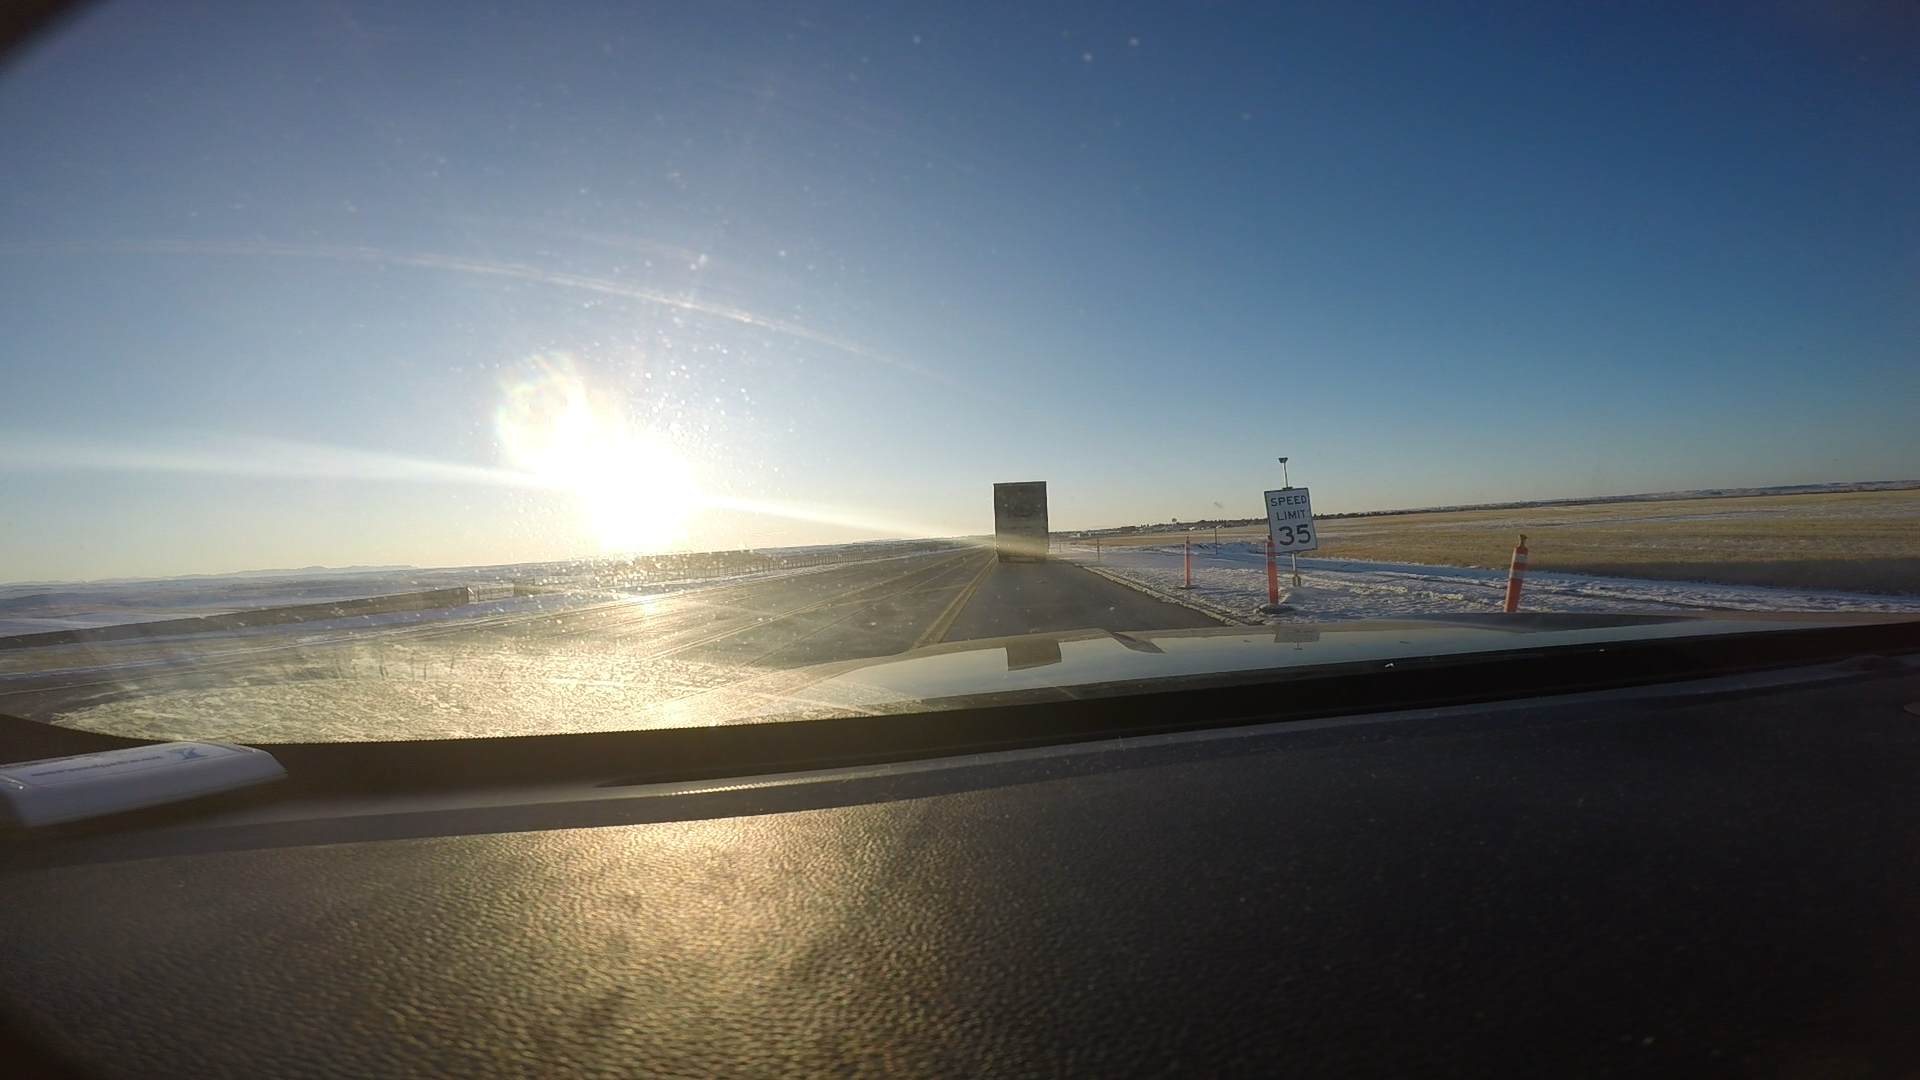
Speed limit sign label: mph35